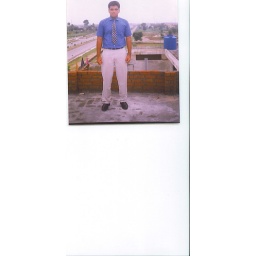
sharjeel in office time on the roof of office